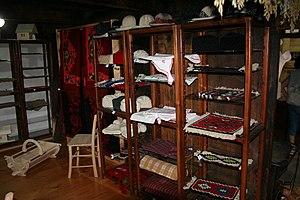
L'écomusée Staro selo à Sirogojno se trouve à Sirogojno, dans la municipalité de Čajetina et dans le district de Zlatibor, en Serbie. En raison de sa valeur patrimoniale, il est inscrit sur la liste des monuments culturels d'importance exceptionnelle de la République de Serbie.